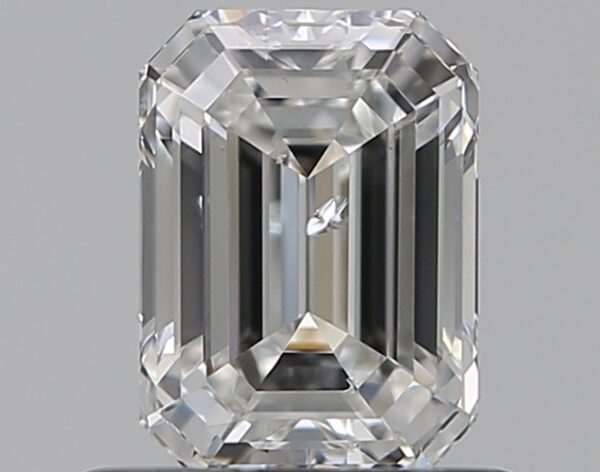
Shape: emerald
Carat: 0.7
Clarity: SI2
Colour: G
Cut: EX
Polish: EX
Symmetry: VG
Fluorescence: N
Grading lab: GIA
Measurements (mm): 5.9 x 4.25 x 2.9